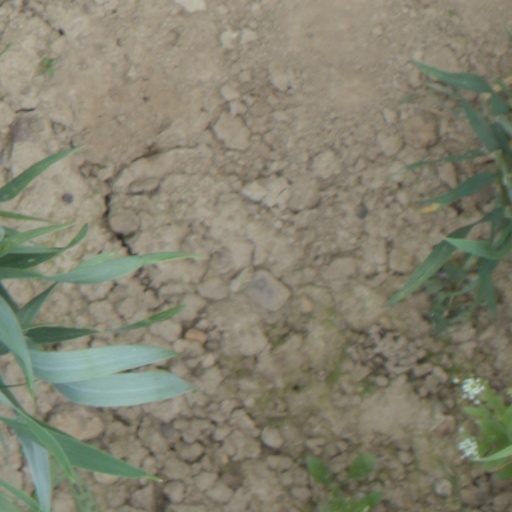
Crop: wheat